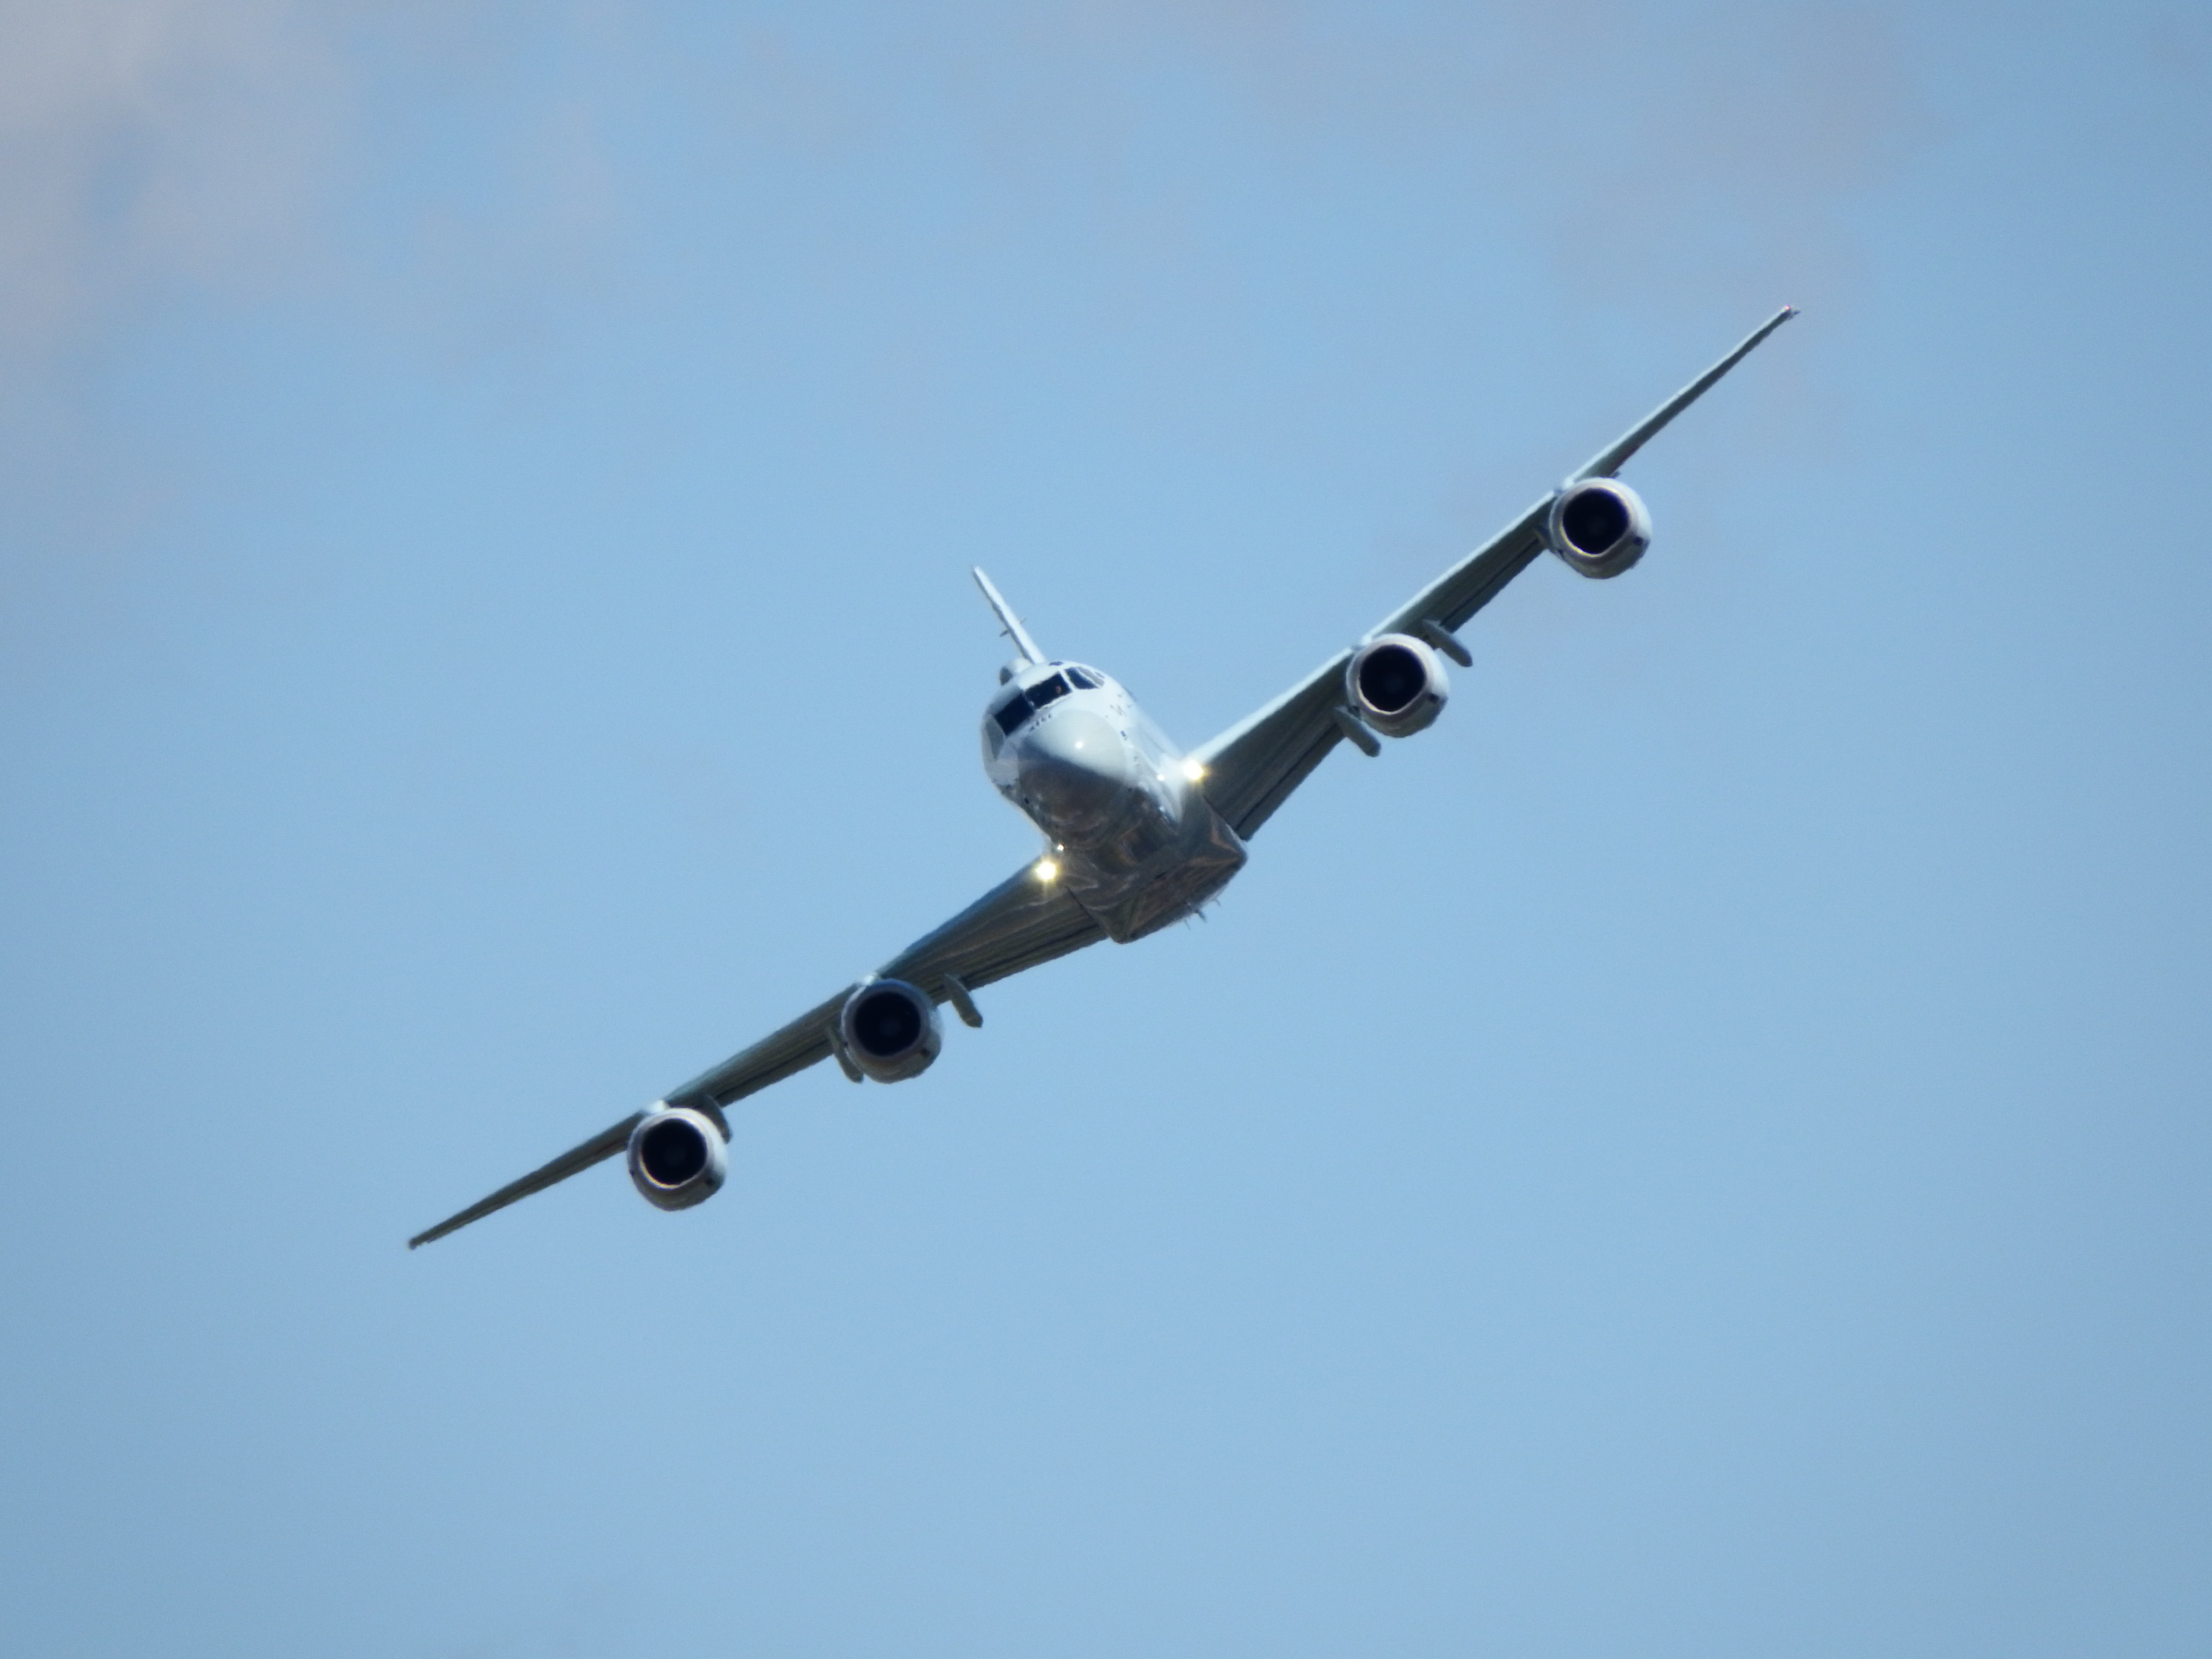
wing, airplane, aircraft, military, airforce, jet, vehicle, airline, aviation, flight, airliner, airbus, navy, airshow, bomber, takeoff, air show, air force, jet aircraft, airbus a330, aerobatics, fighter aircraft, military aircraft, maritime patrol aircraft, air travel, atmosphere of earth, wide body aircraft, aircraft engine